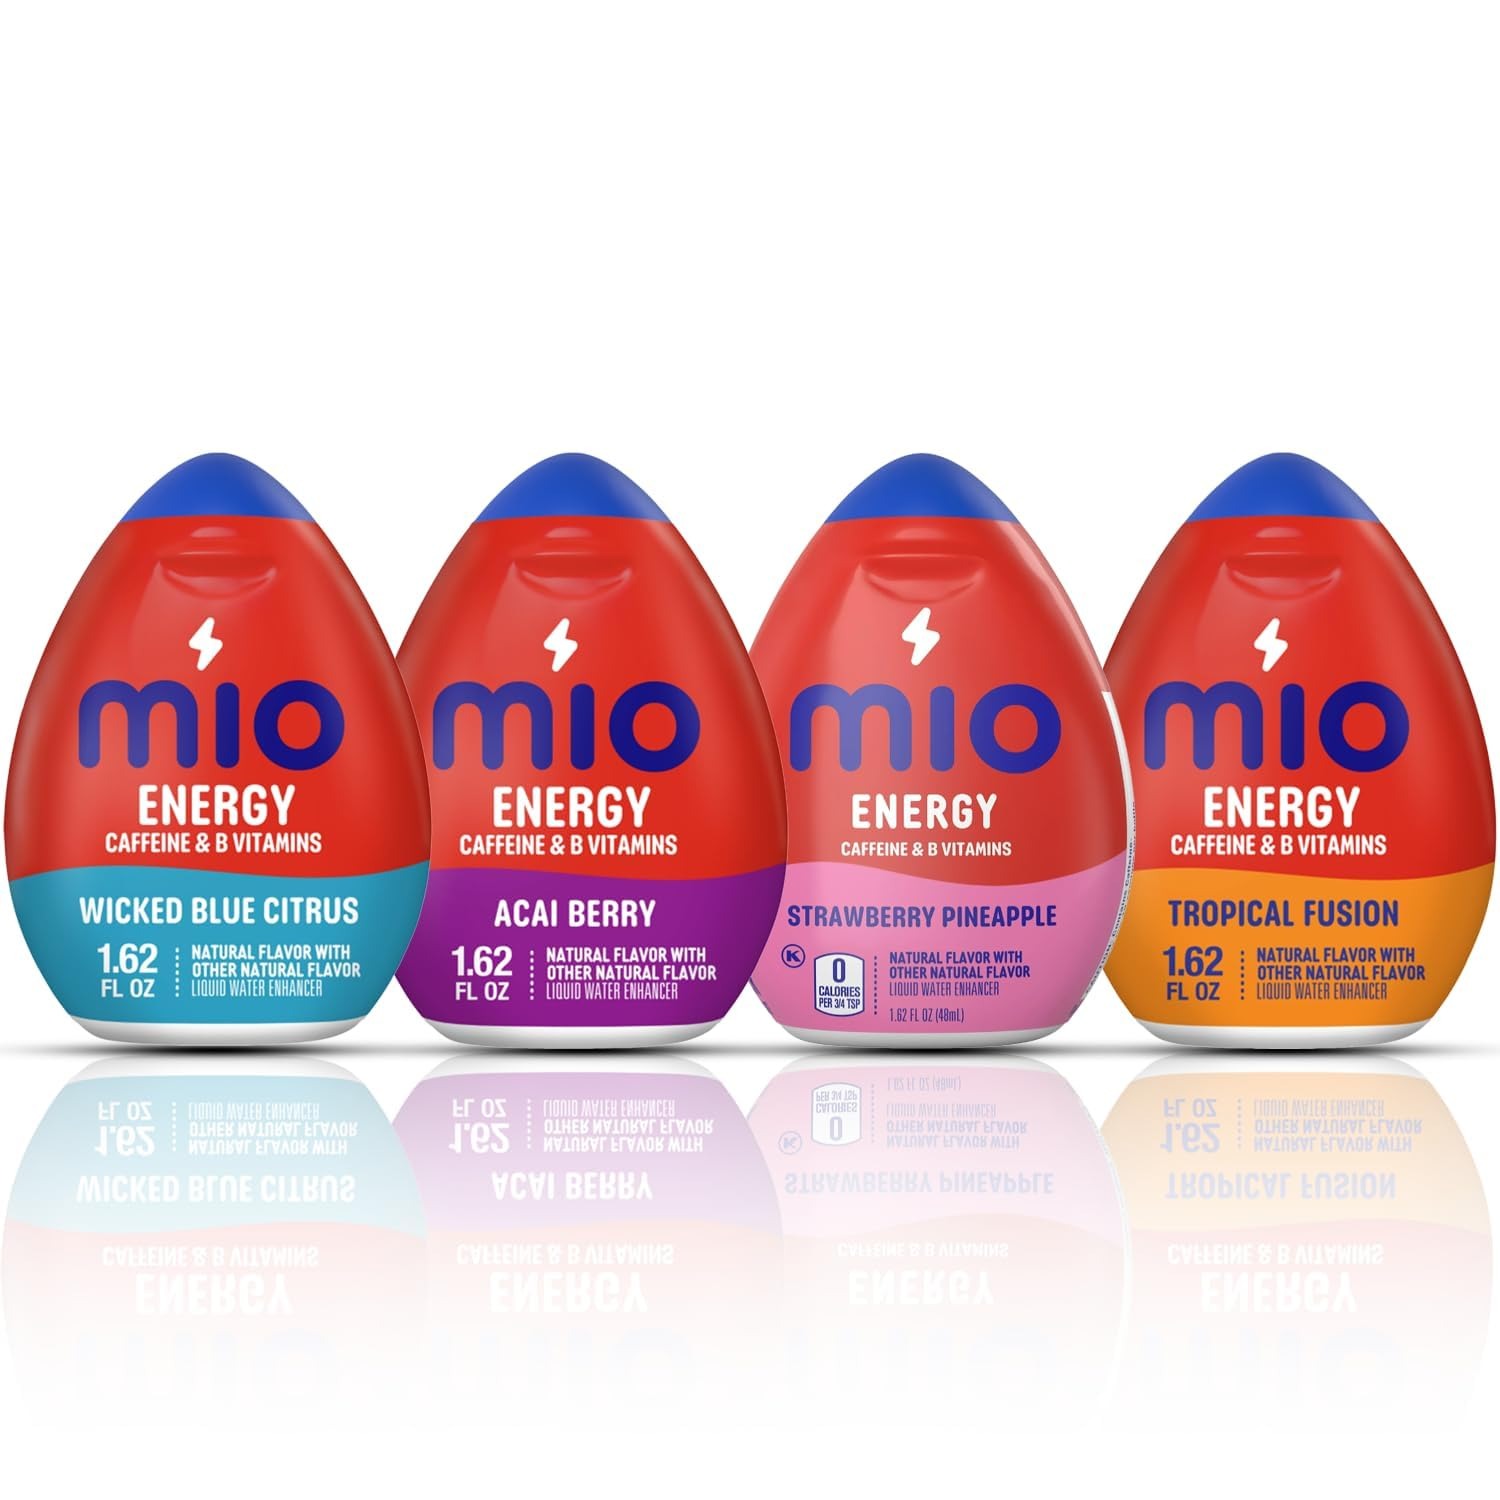
Item Name: Mio Energy Water Enhancer Variety Pack, 1.62 fl oz, 4 Flavors (Wicked Blue Citrus, Acai Berry, Strawberry Pineapple, Tropical Fusion) with Caffeine and B-Vitamins, Zero Sugar
Bullet Point 1: VARIETY PACK: Features four energizing flavors including Wicked Blue Citrus, Acai Berry, Strawberry Pineapple, and Tropical Fusion in convenient 1.62 fl oz bottles
Bullet Point 2: ZERO SUGAR FORMULA: Each water enhancer is sugar-free while delivering great taste and energy-boosting ingredients
Bullet Point 3: CAFFEINE BOOST: Contains caffeine and B-vitamins to help support energy levels throughout your day
Bullet Point 4: PORTABLE DESIGN: Compact bottles are perfect for on-the-go use - simply squeeze into water for an instant flavored energy drink
Bullet Point 5: SERVING SIZE: Each 1.62 fl oz bottle makes multiple servings - just add to taste for perfectly flavored water every time
Product Description: Transform your ordinary water into an energizing beverage with this convenient variety pack of Mio Energy water enhancers. Each portable 1.62 fl oz bottle contains a concentrated blend of caffeine and B-vitamins to help you power through your day. The pack features four exciting flavors: Wicked Blue Citrus for a zesty kick, Acai Berry for a bold berry taste, Strawberry Pineapple for a sweet tropical blend, and Tropical Fusion for an exotic fruit medley. These zero-sugar liquid enhancers are perfect for customizing your water's flavor intensity - simply squeeze your desired amount into water and enjoy. Each compact bottle is designed for easy carrying and provides multiple servings, making it ideal for use at work, gym, or on-the-go. The squeeze bottles are convenient to use and allow precise control over flavor strength. Just remember that these enhancers contain caffeine, so adjust your consumption accordingly.
Value: 6.48
Unit: Fl Oz

Price: 31.98